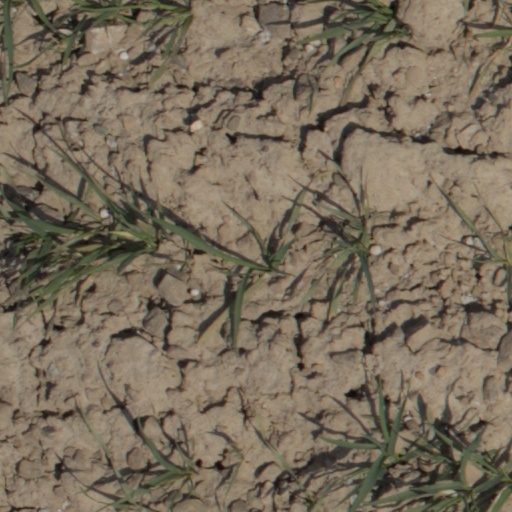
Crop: wheat